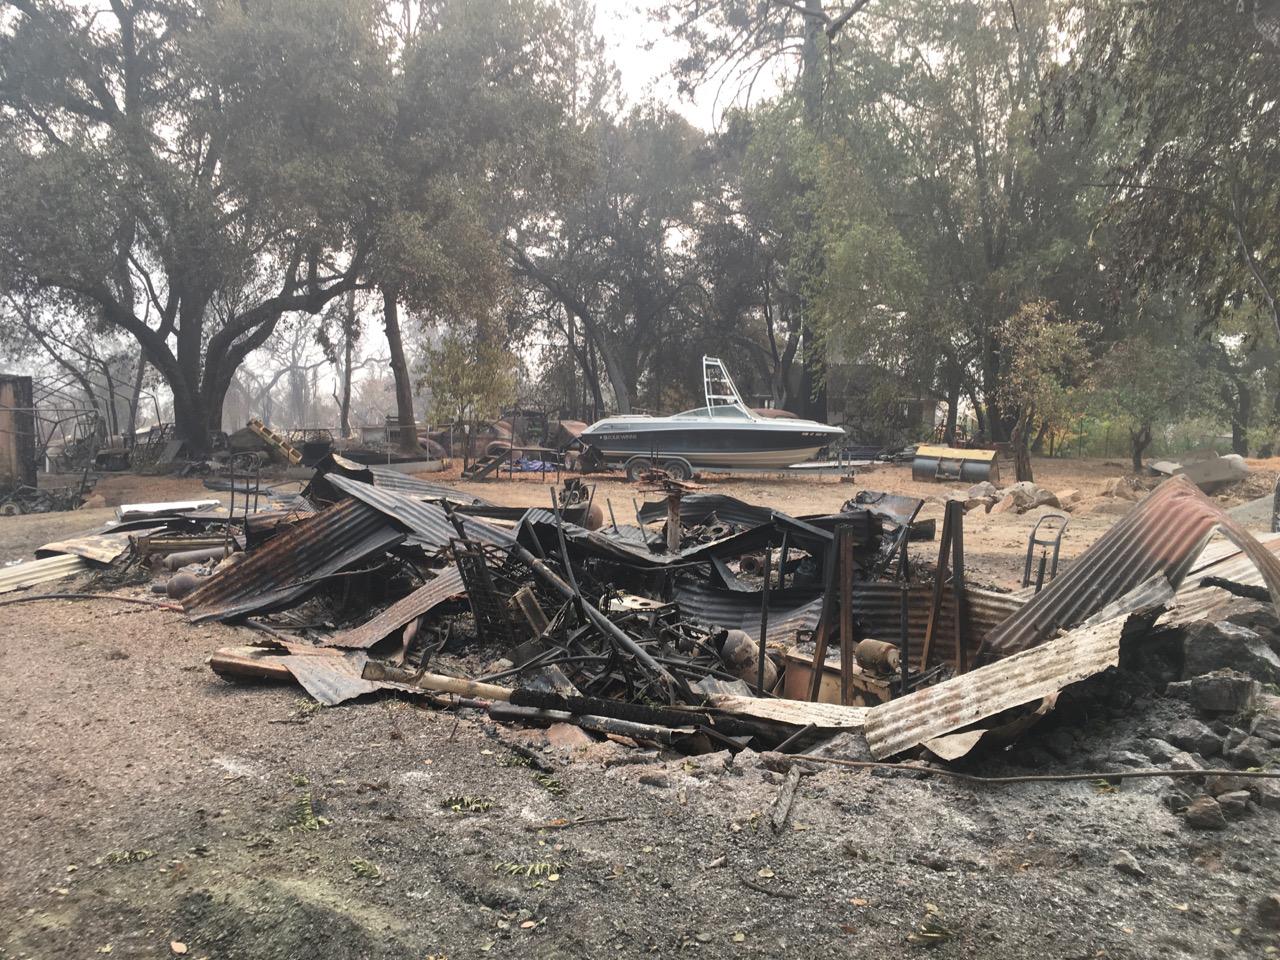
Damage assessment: destroyed